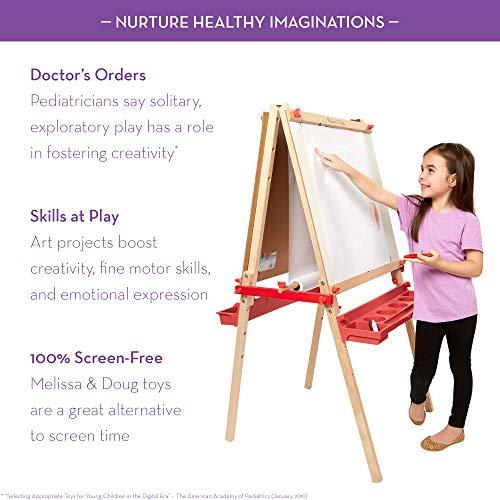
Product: Melissa & Doug Tabletop Easel Paper Roll (12 inches x 75 feet), 3-Pack
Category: Arts, Crafts & Sewing | Painting, Drawing & Art Supplies | Art Paper | Easel Pads
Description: Includes 3 12-inch-wide paper rolls.
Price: $14.68
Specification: ProductDimensions:8x2.6x13.6inches|ItemWeight:3.6pounds|ShippingWeight:3.84pounds(Viewshippingratesandpolicies)|DomesticShipping:ItemcanbeshippedwithinU.S.|InternationalShipping:ThisitemcanbeshippedtoselectcountriesoutsideoftheU.S.LearnMore|ASIN:B01DU1C936|Itemmodelnumber:93278|Manufacturerrecommendedage:36months-15years